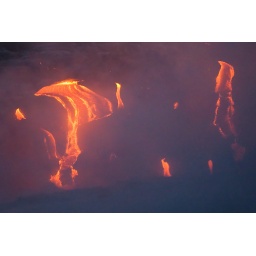
Lava ocean entry point near Kalapana, Hawai'i. I took this photo on a Lava Ocean sunrise boat tour.